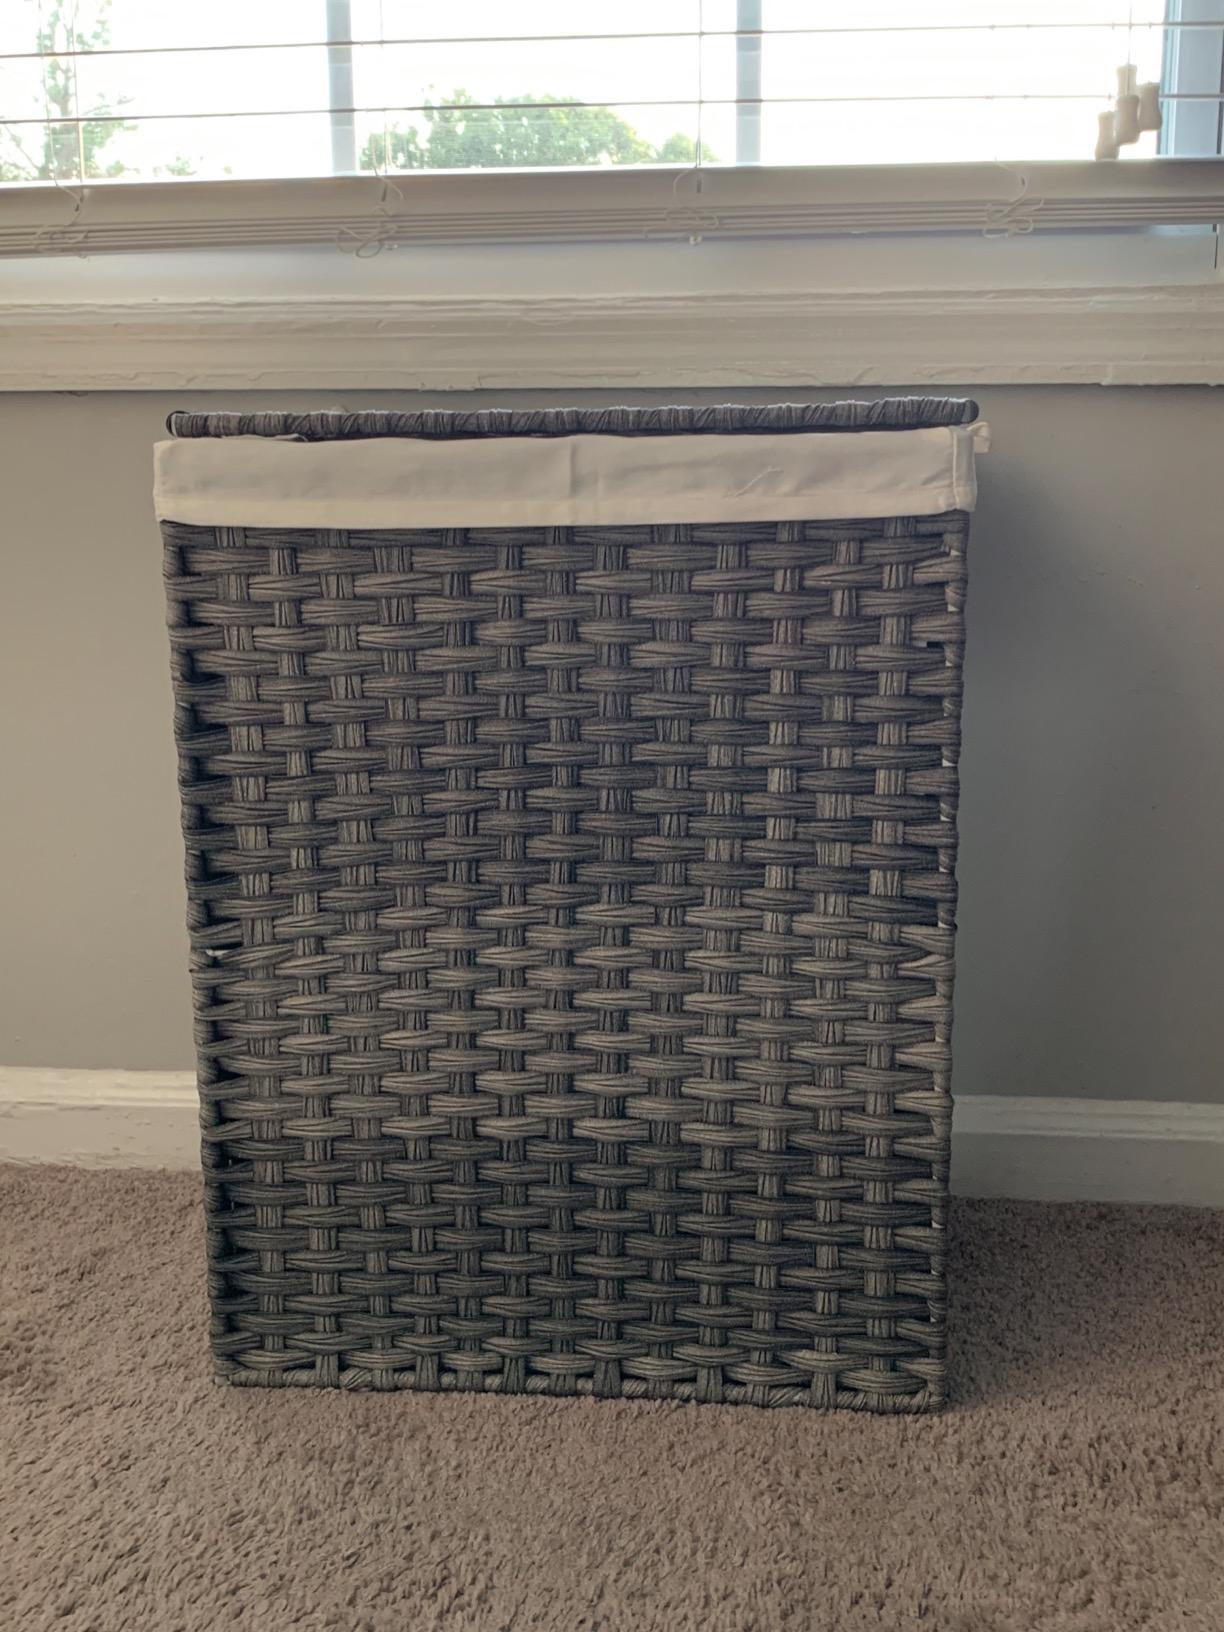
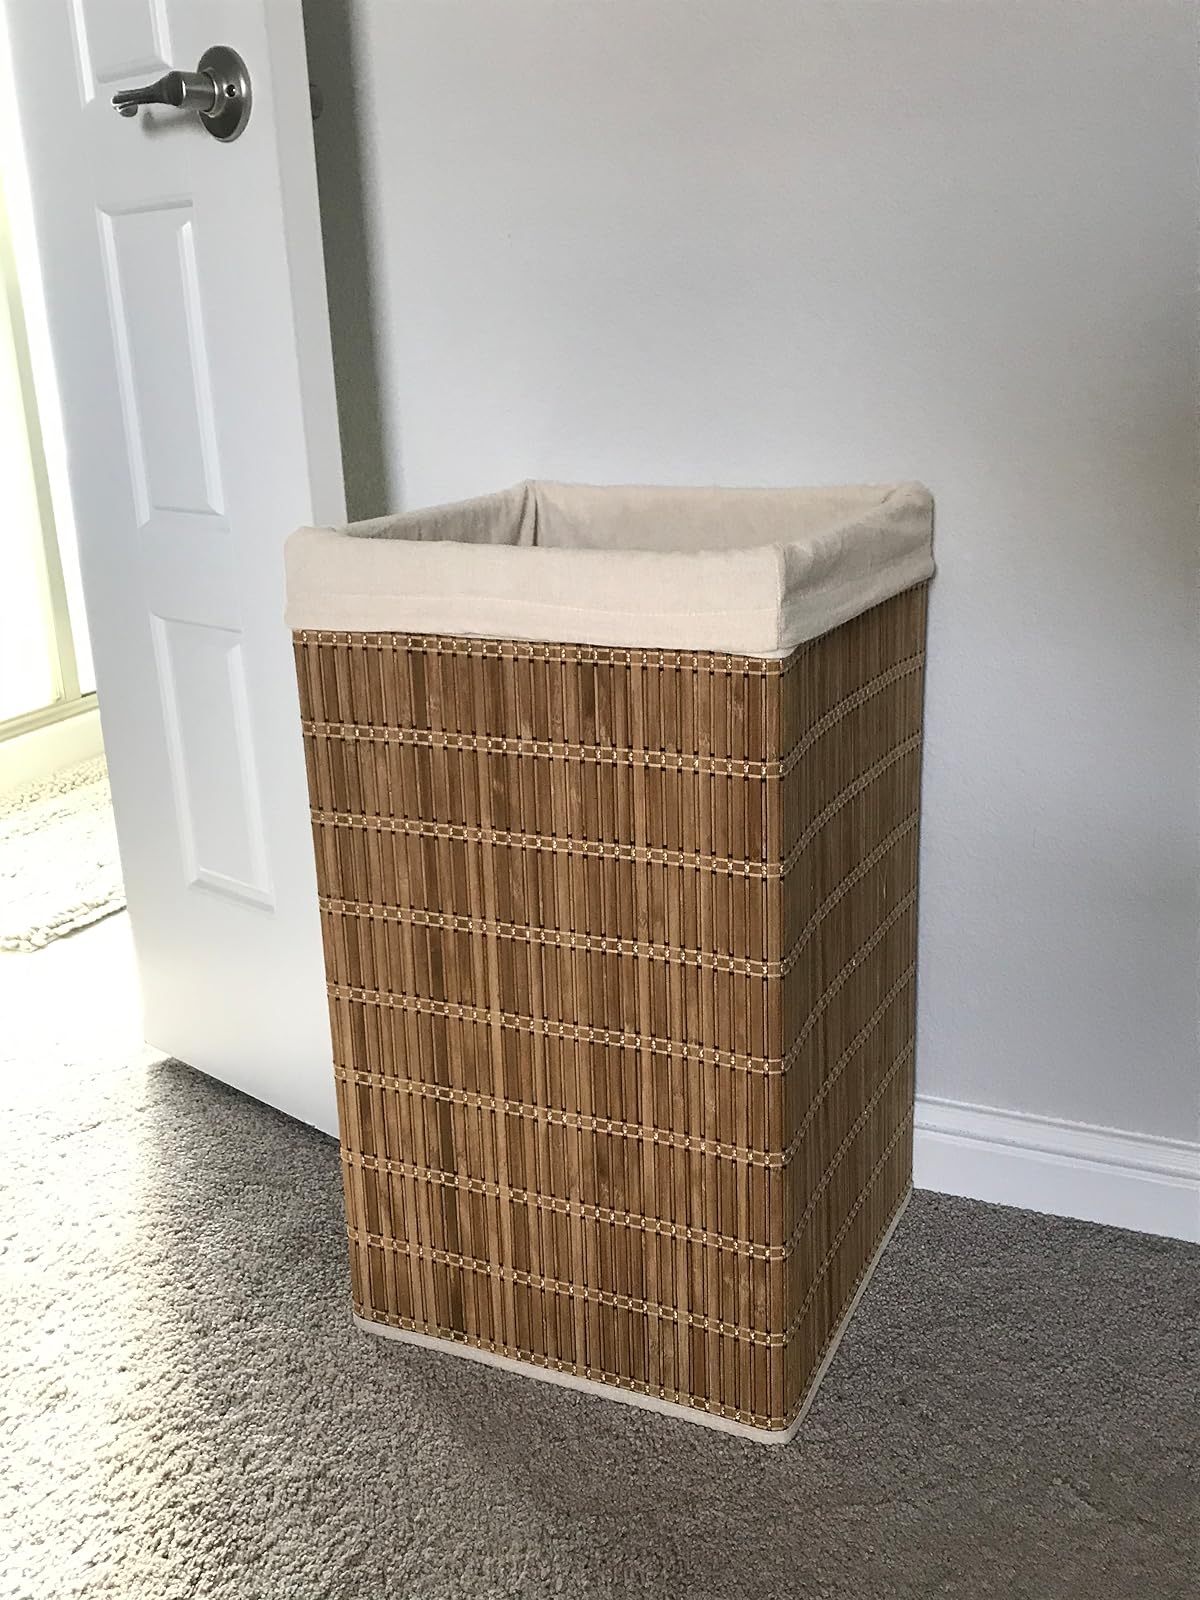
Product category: items_hamper
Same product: no